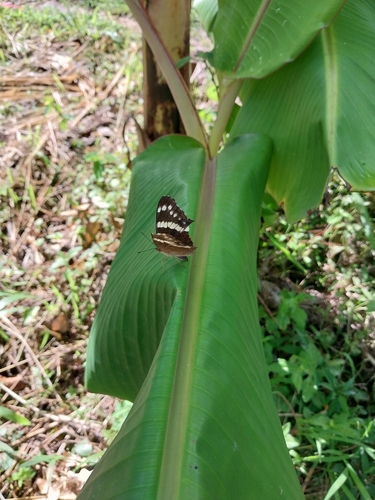
Scientific name: Anartia fatima
Common name: Banded peacock
Family: Nymphalidae
Order: Lepidoptera
Pollinator type: Primary pollinator
Habitat: Open areas and gardens
Geographic range: South America
Conservation status: Least Concern